Six Sonatas for Violin and Harpsichord, BWV 1014–1019

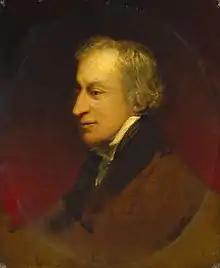
Samuel Wesley

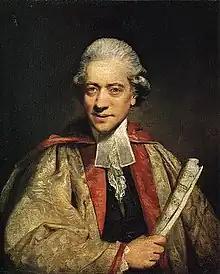
Charles Burney, portrait by Joshua Reynolds, 1781

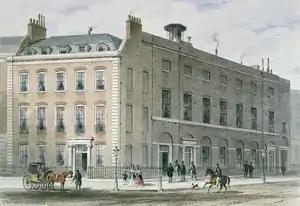
Hanover Square Rooms, set up by Johann Christian Bach and Carl Friedrich Abel in 1774, was one of the main concert venues in London for over a century

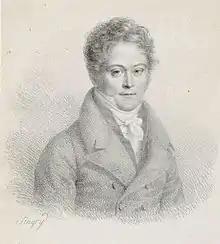
Pierre Baillot, violinist

The sonatas BWV 1014–1019 figured prominently in the "English Bach awakening" that took place at the beginning of the 19th century, largely due to the efforts of Samuel Wesley. In 1809, while arranging the future publication with Charles Frederick Horn of the Well Tempered Clavier (sold by subscription in four instalments), Wesley began to stage performances of Bach's works in London with the help of Horn, Vincent Novello and Benjamin Jacobs, organist at the Surrey Chapel, Southwark. The public concerts included keyboard works—with some of Bach's organ works arranged for piano three hands—and often one of the sonatas for violin and harpsichord, with the German violinist Johann Peter Salomon as soloist and Wesley at the keyboard. For the first concerts, when Salomon was unavailable, Wesley played the violin part himself, although somewhat out of practice. Prior to the first public concert with organ accompaniment in the Surrey Chapel in November 1809, Wesley and Jacobs had also given a private performance of all six sonatas to Charles Burney, a venerable Handelian, recently converted to Bachism by Wesley.